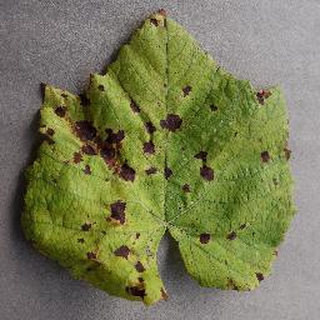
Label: grape_leaf_blight